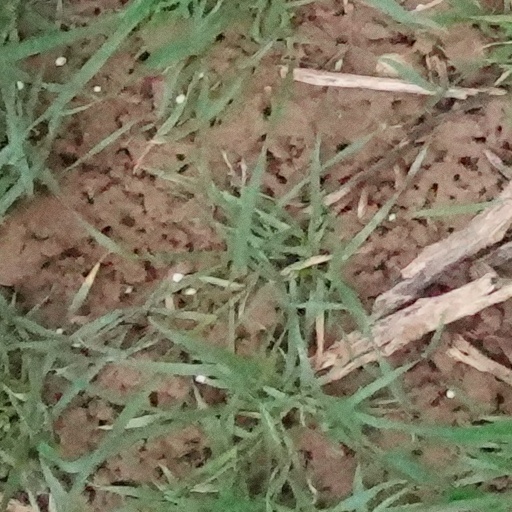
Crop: wheat